Willie Palms

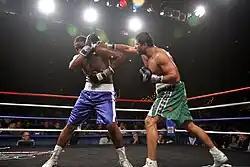
Palms (left) fights Timur Ibragimov

William L. Palms (born October 6, 1972) is an American former professional boxer.